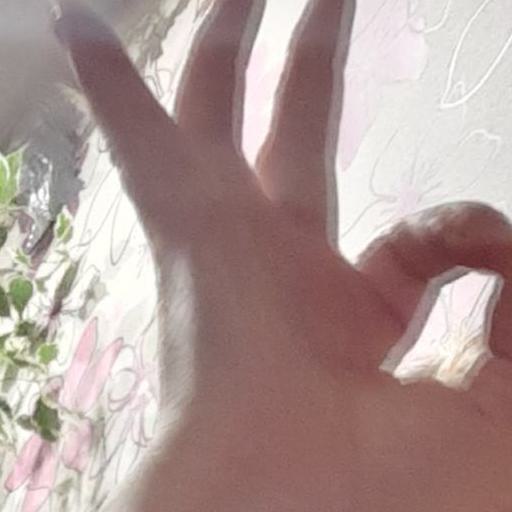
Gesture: ok